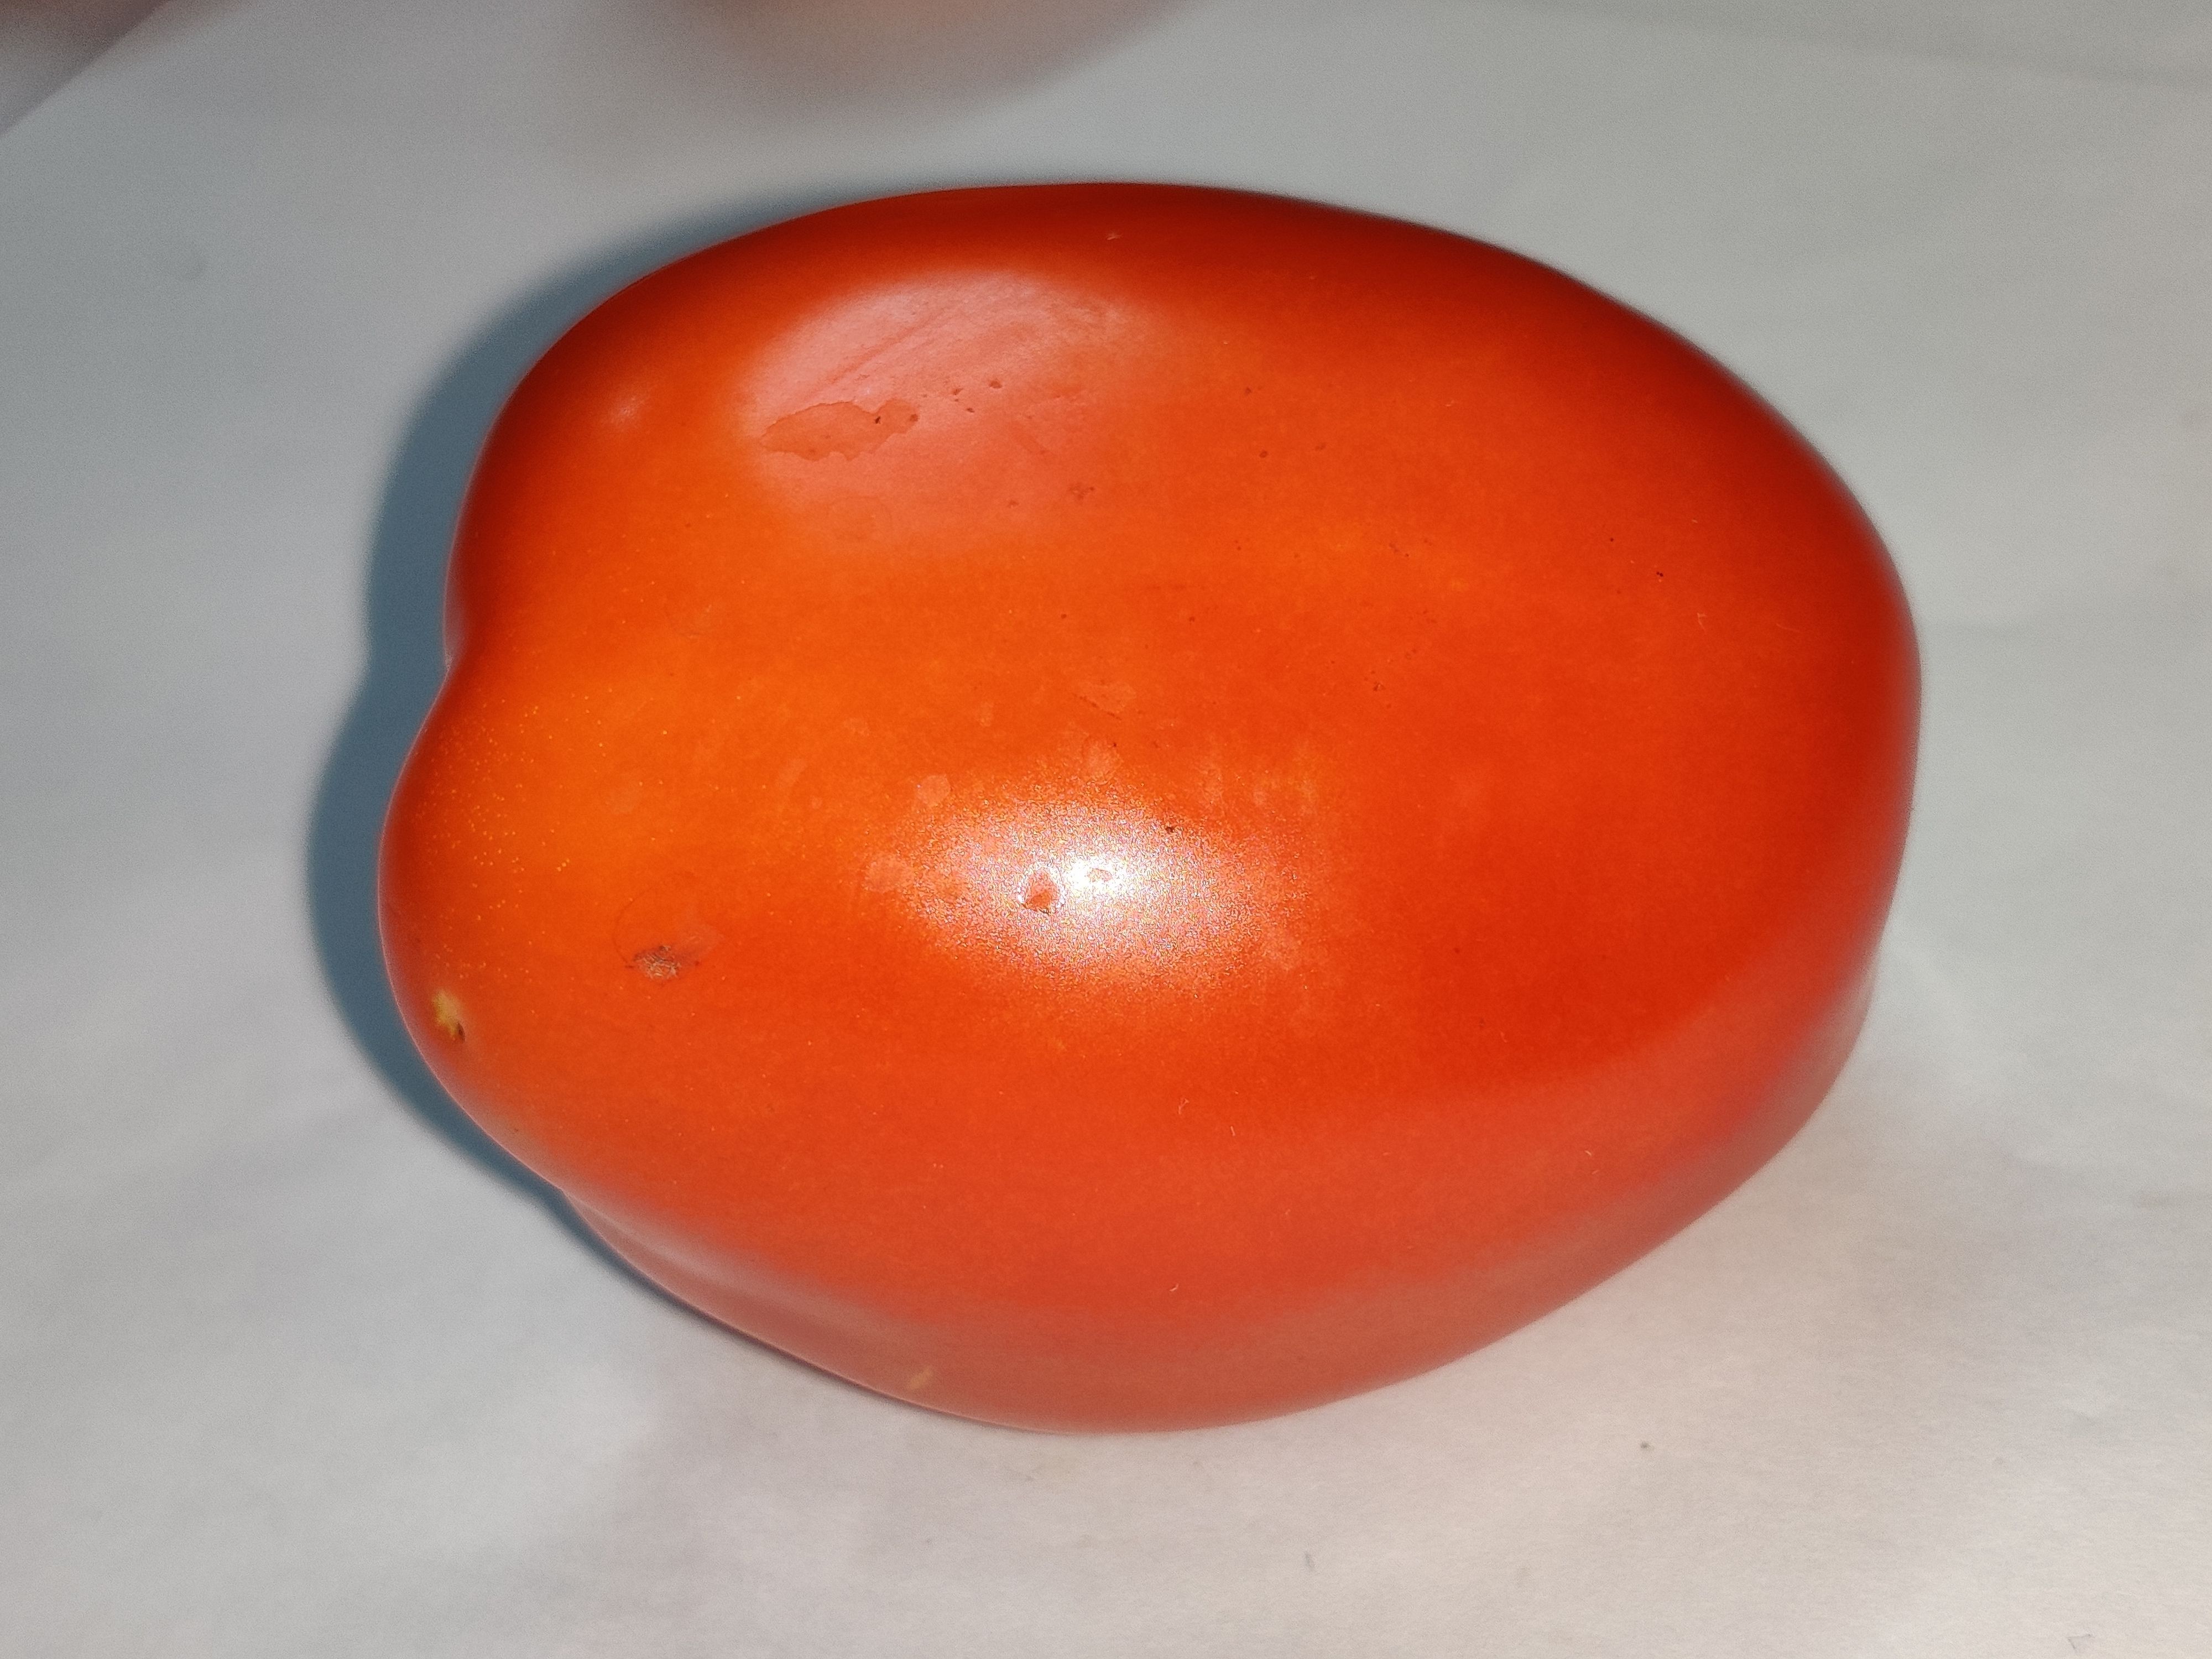
Fruit: tomatoes
Grade: 1st-grade